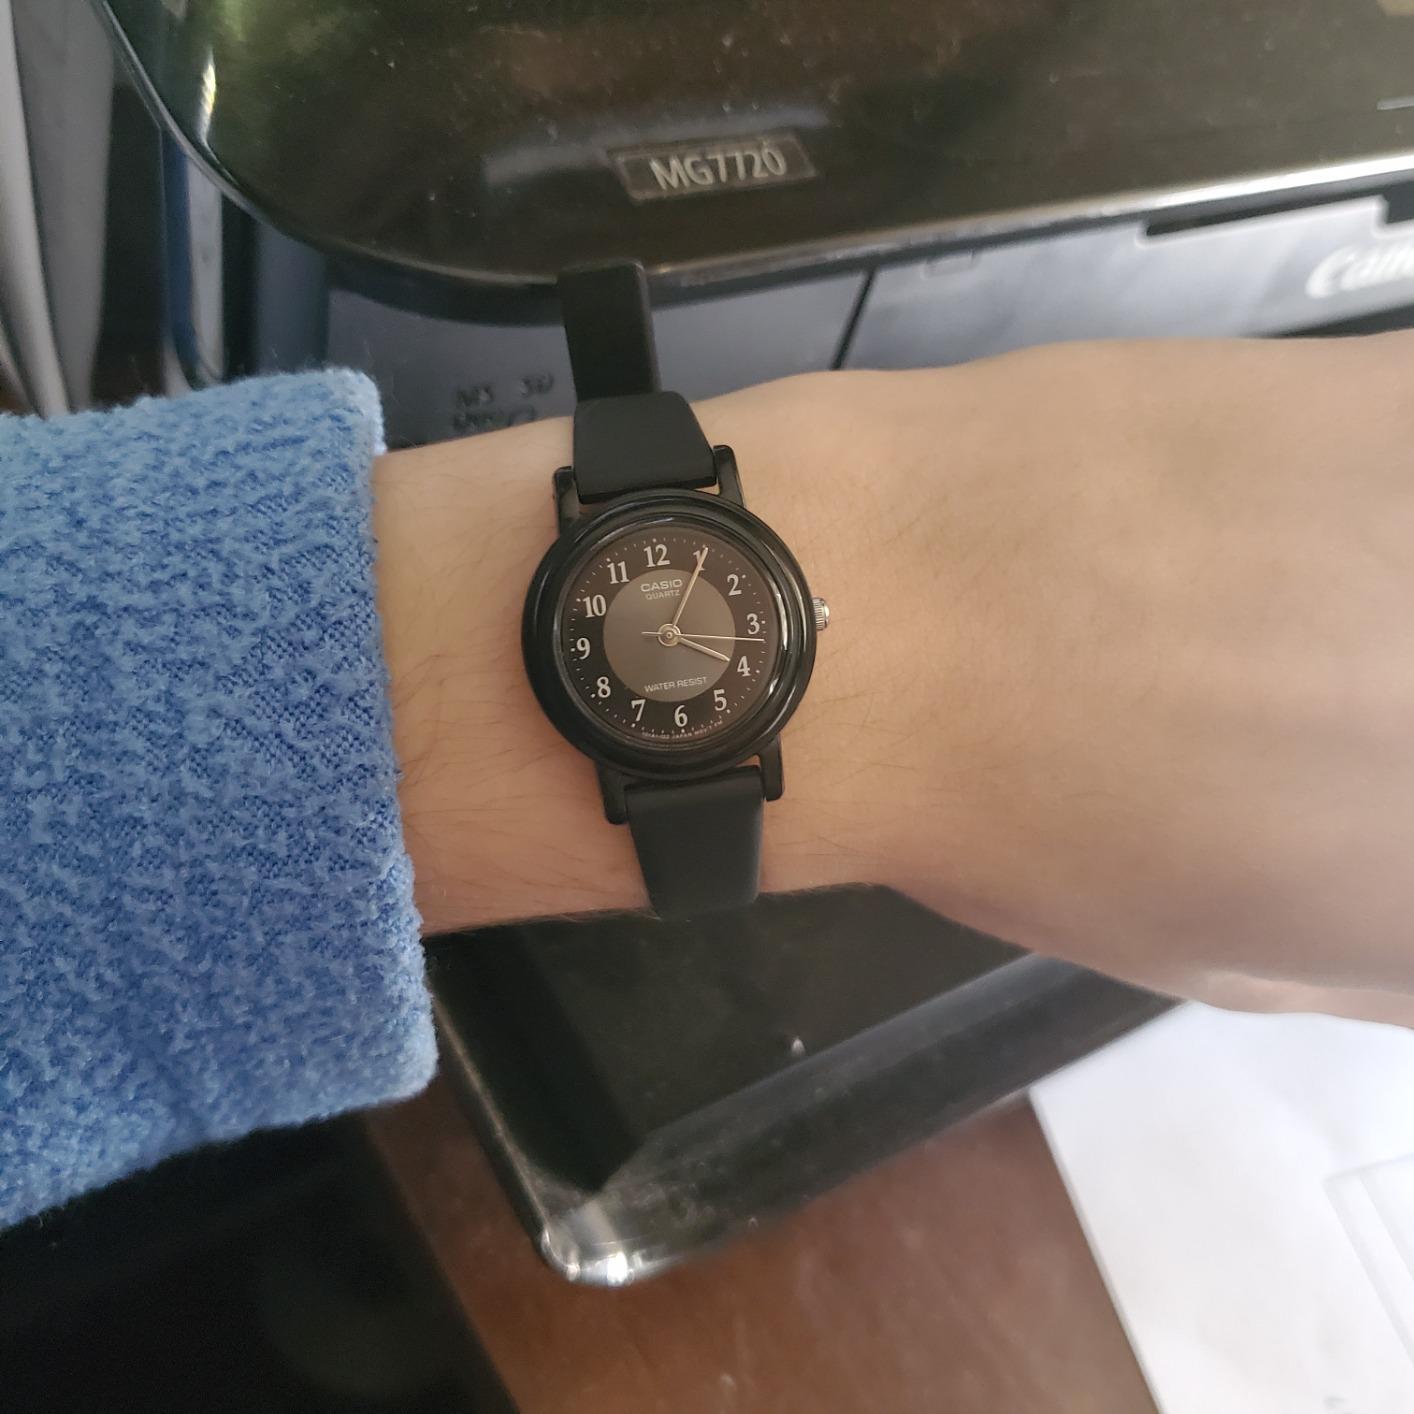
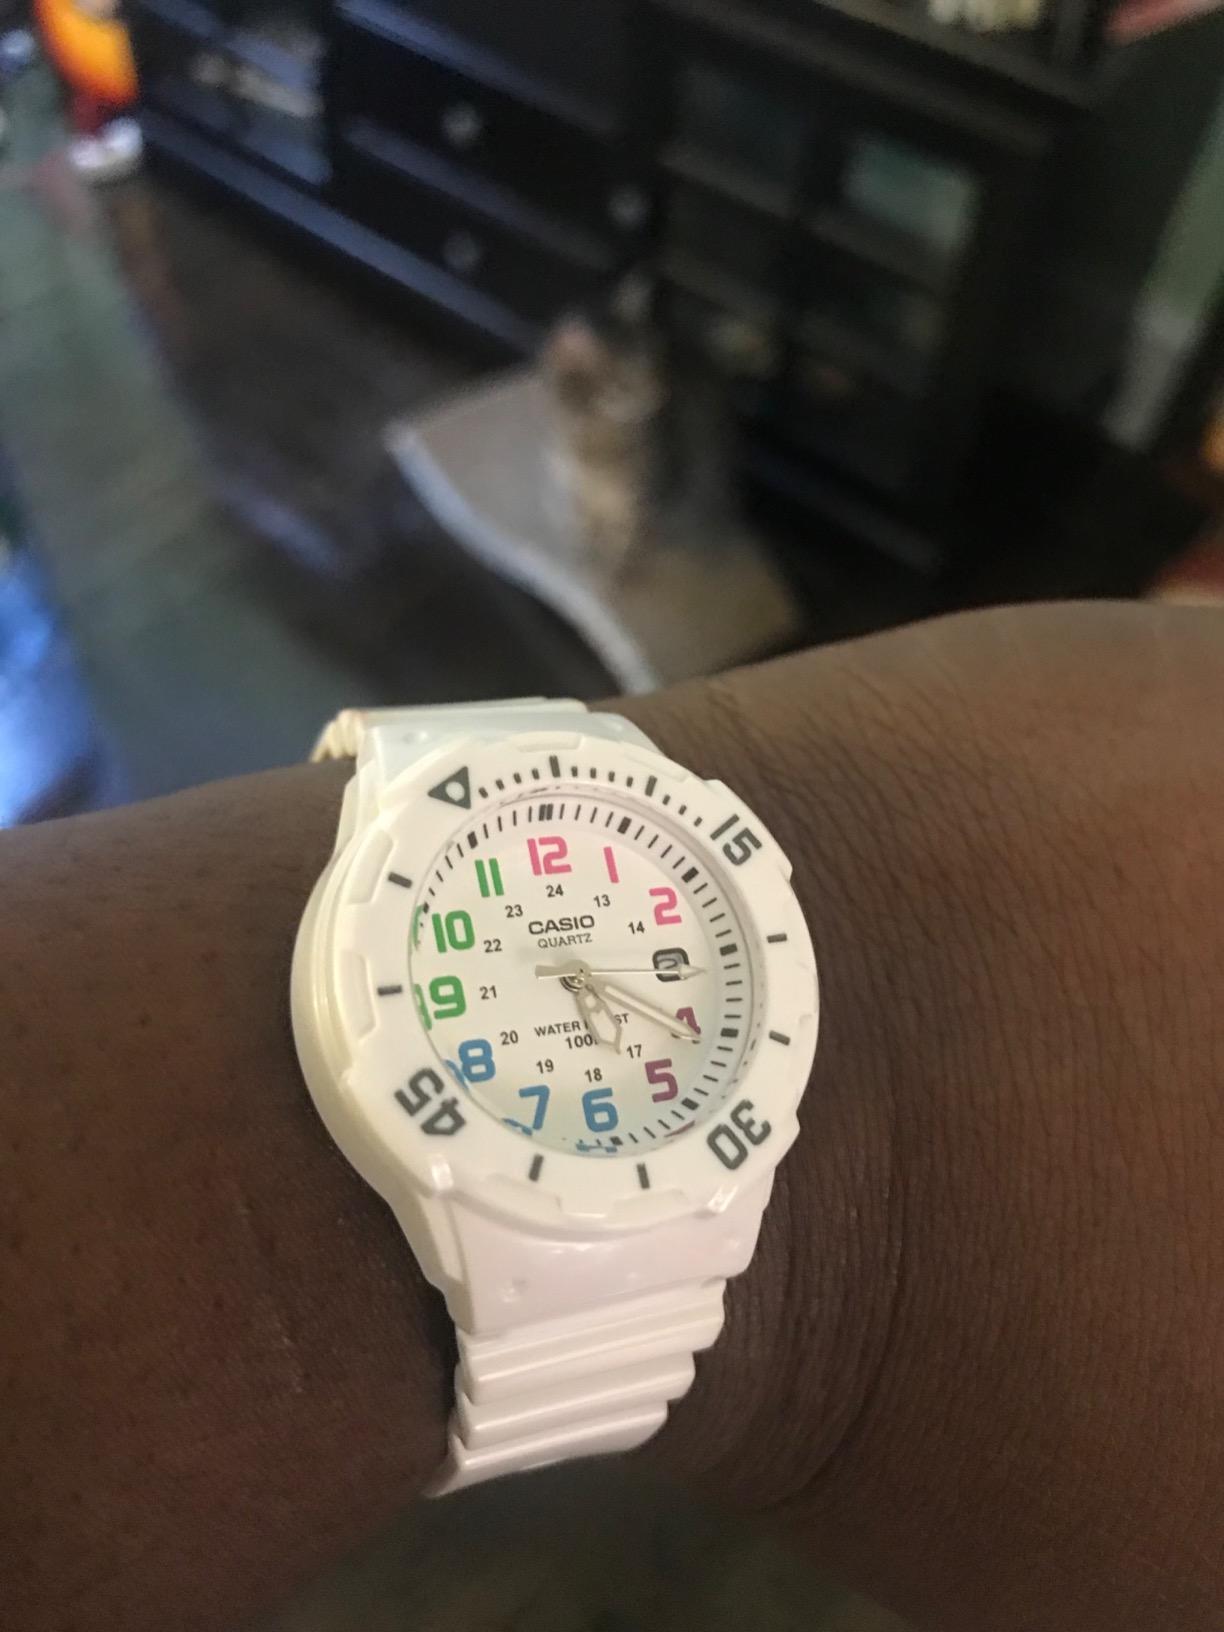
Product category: accessories_watch
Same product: no